Ectomobile

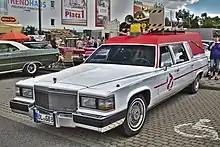
The 1984 Cadillac Fleetwood version used for the 2016 reboot

In the 2016 reboot film, Ecto-2 is a white Ghostbusters motorbike provided by Kevin just before Rowan possesses him.